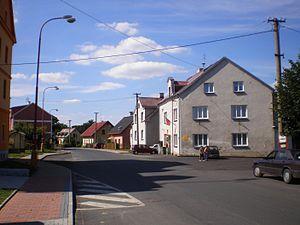
Krásná est une commune du district de Cheb, dans la région de Karlovy Vary, en Tchéquie. Sa population s'élevait à 574 habitants en 2018.